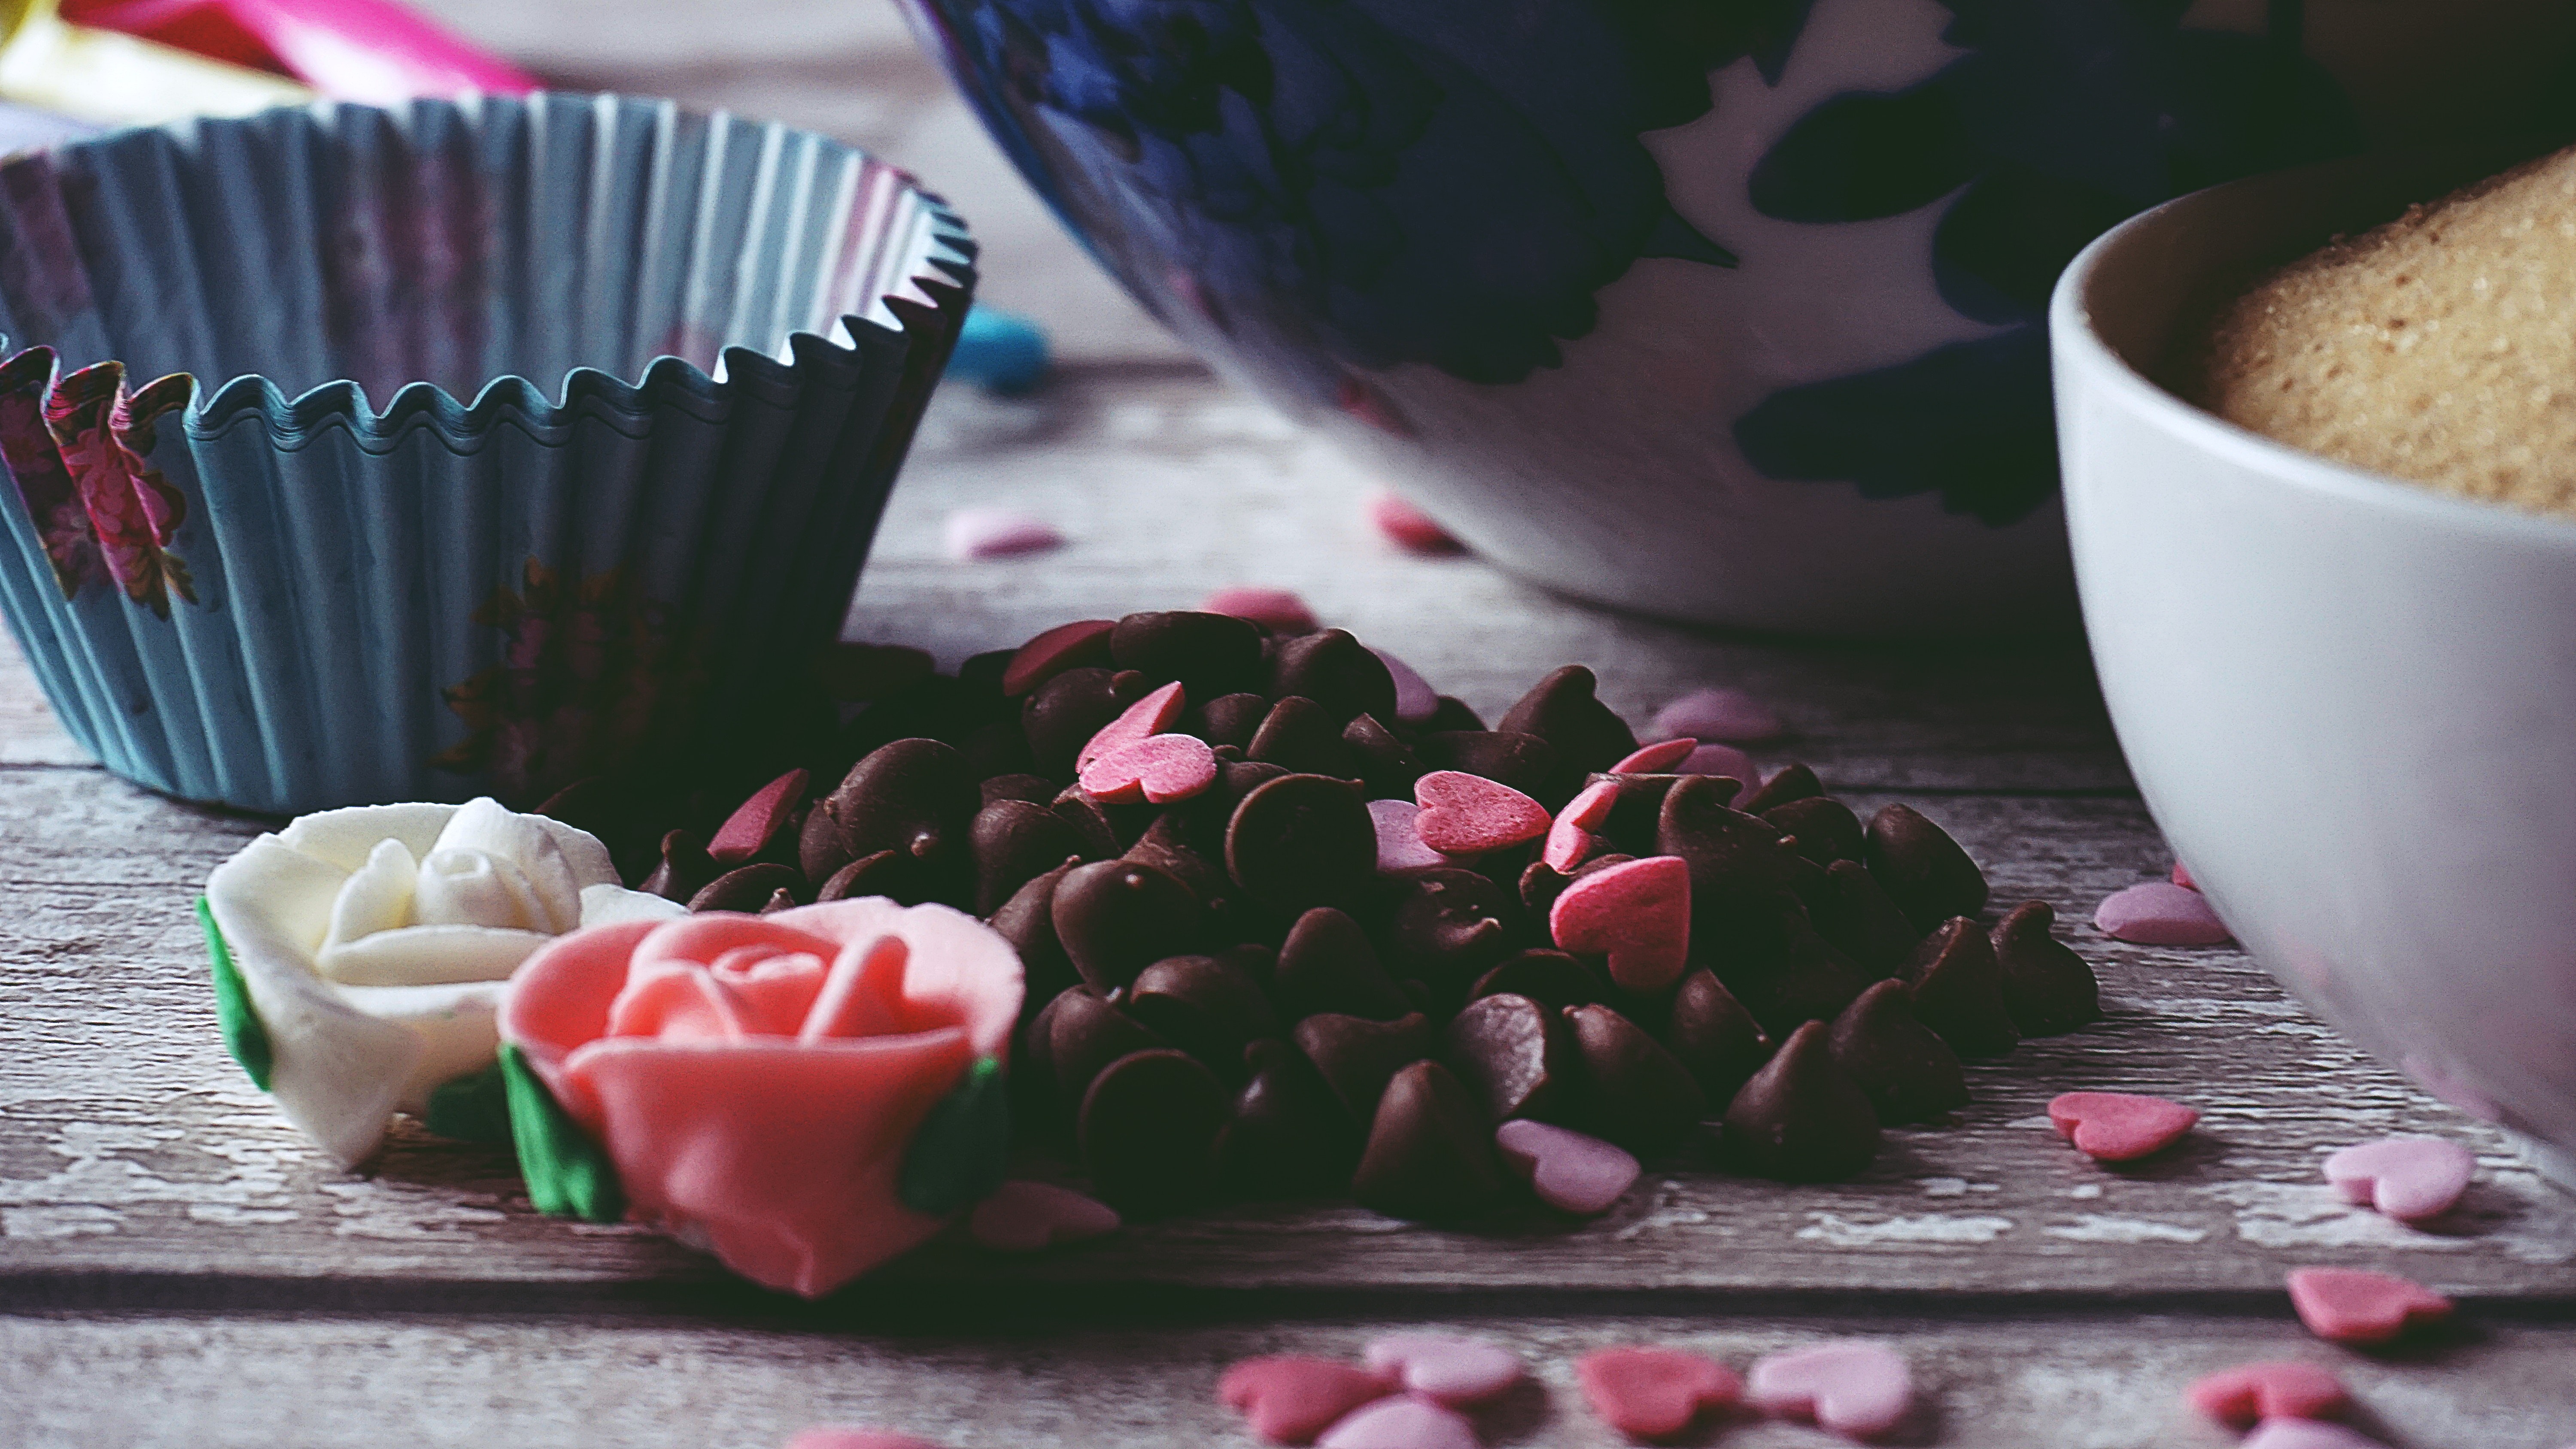
food, sweetness, cup, Baking cup, muffin, pink, dessert, baking, cuisine, chocolate, buttercream, icing, ischoklad, ingredient, praline, confectionery, dish, cupcake, recipe, bonbon, baked goods, meringue, petit four, teacup